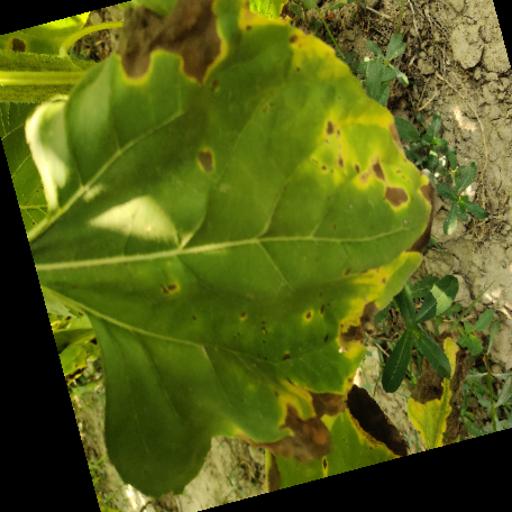
Label: Downy_mildew